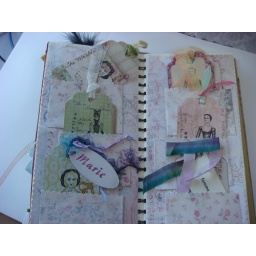
My sign in page - thanks to all of you for making my book so special!